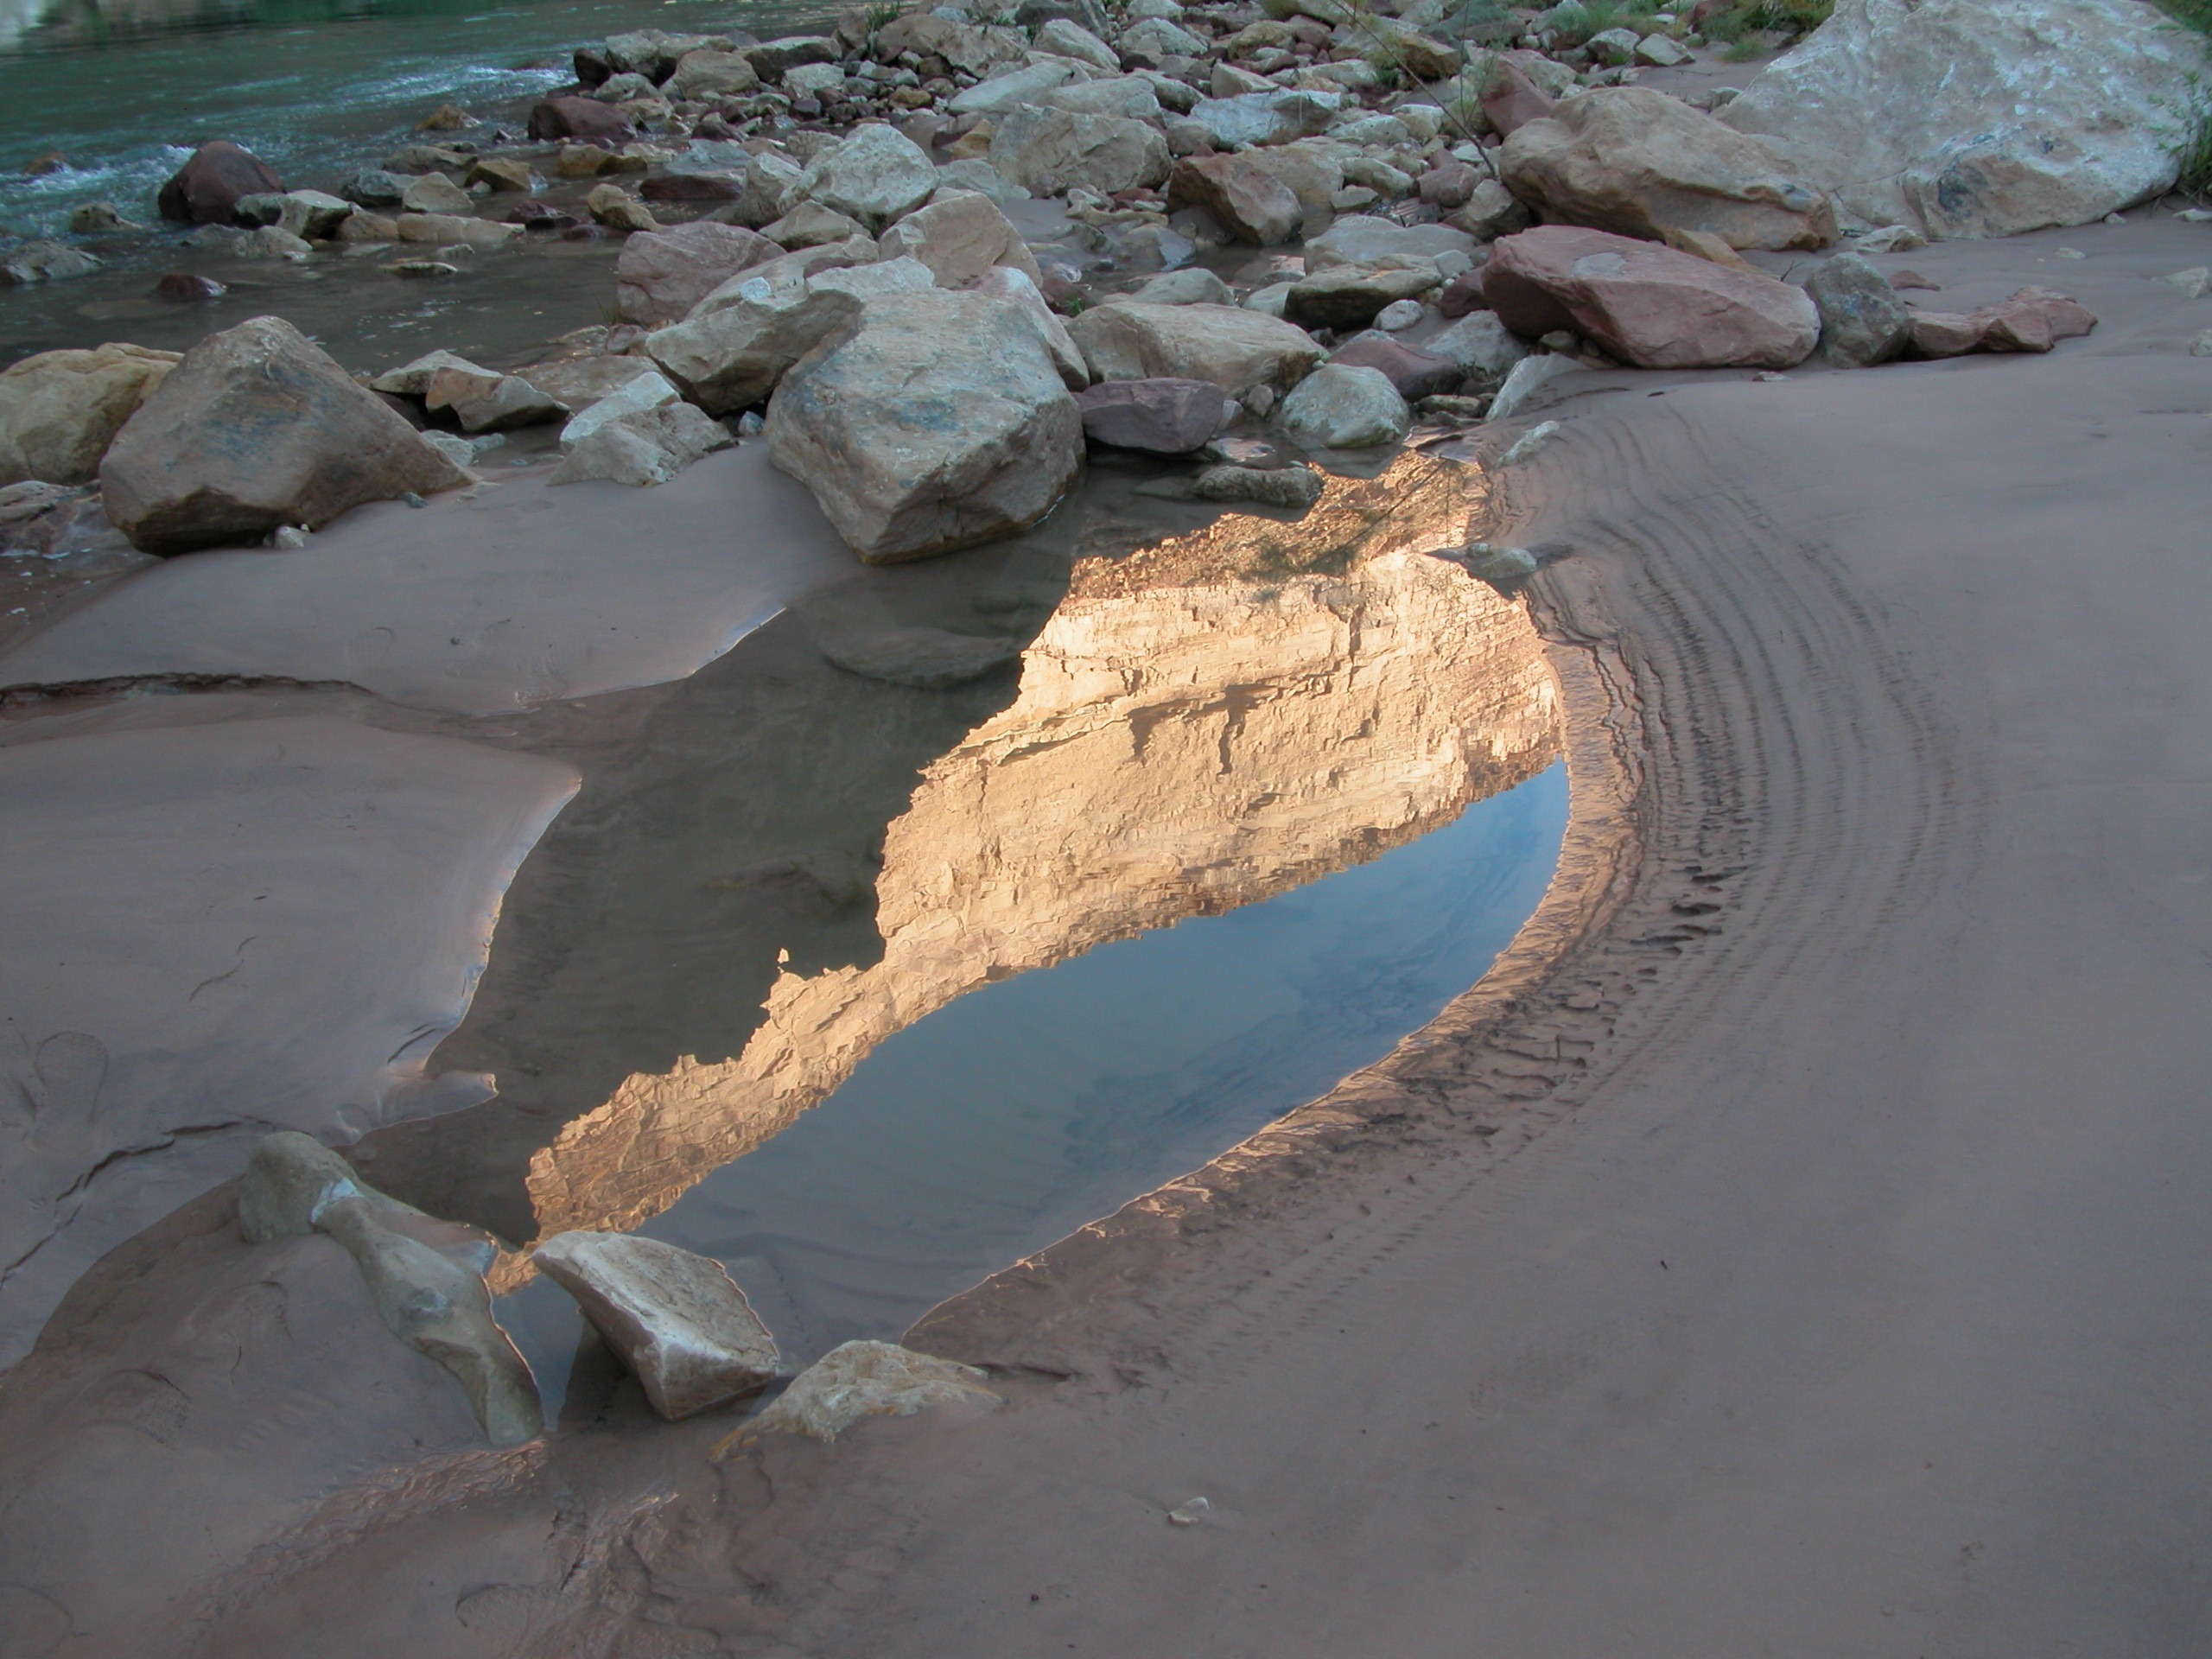
beach, sea, coast, water, sand, rock, shore, wave, river, reflection, puddle, sediment, grand canyon, terrain, material, body of water, rocks, geology, pebbles, wadi